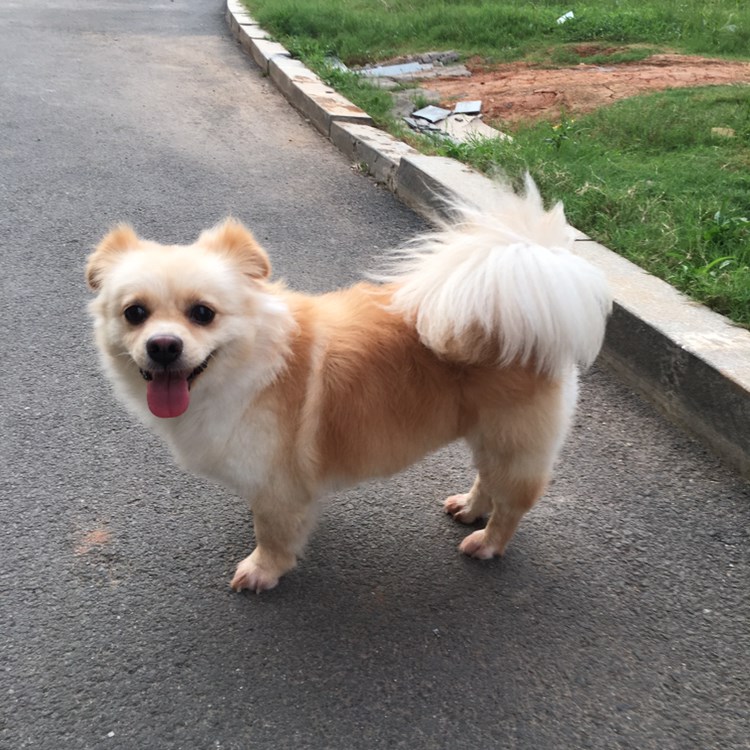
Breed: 806-n000129-papillon